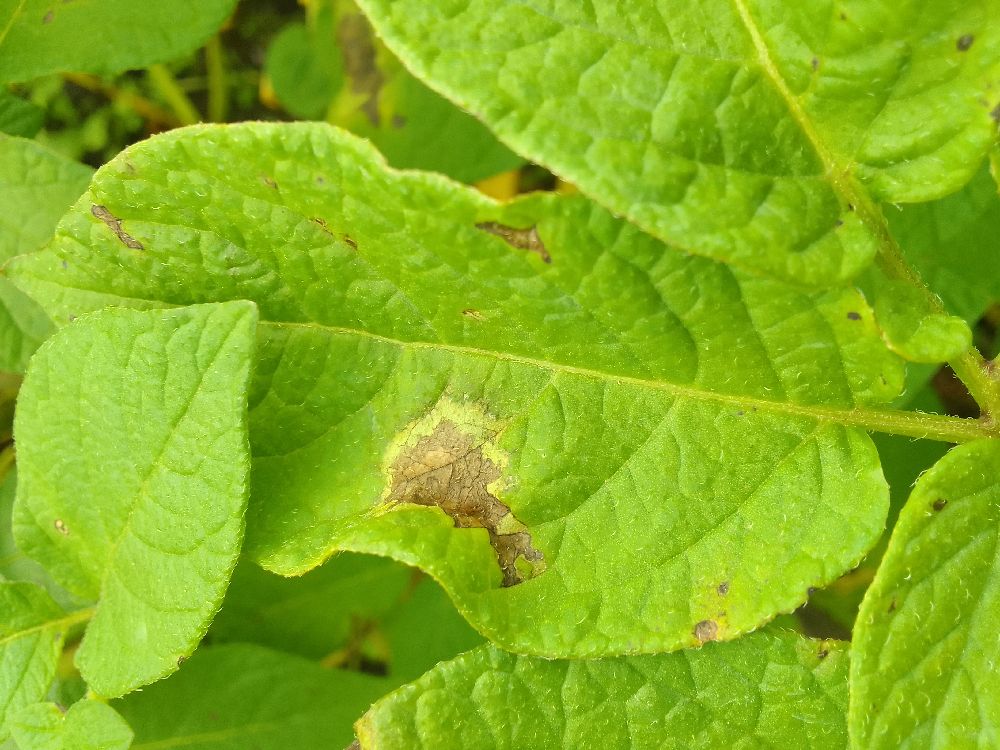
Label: Late blight